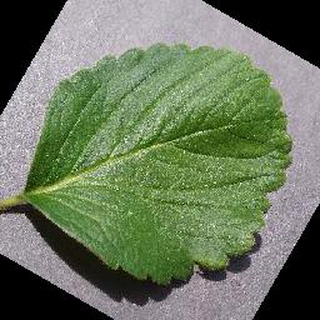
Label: healthy_strawberry